Jiangmen No. 1 Middle School

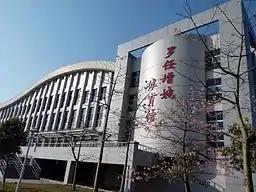
Luo Ren Zengwan Gymnasium

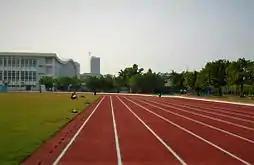
Playground

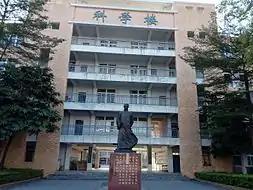
Science Building & The Statue of Liang Qichao Statue(梁启超)

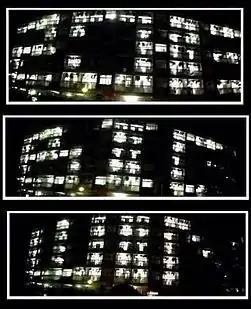
Lights-out Ceremony-2013 BIG WIN

There are 28 student clubs in Jiangmen No.1 Middle School at present, which are all managed by the Associations Union. Besides some conventional clubs, such as Student's Union, Television Station, Broadcasting Station and Literature Club, JMYZ also supports students to organize recreational groups, such as, Anime Club, Planetary Research Club, Taekwondo Club, Photography Club, etc. Furthermore, every year, there are some campus cultural activities organized by students, such as National Model United Nations (NMUN), The Talent Star Competition, 326 Association Party and so on.